Mortal Kombat (1992 video game)

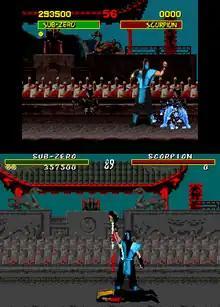
Sub-Zero's Fatality move in the SNES (top) and Genesis (bottom, with blood cheat applied) ports of "Mortal Kombat", showcasing the difference in violence levels

Four ports were released in North America and Europe as part of the "Mortal Monday" campaign in 1993: home console ports for the Super Nintendo Entertainment System (SNES) and Sega Genesis, and handheld console ports for the Game Boy and Game Gear. While the SNES version's visuals and audio were more arcade accurate than those of the Genesis version, it has less precise controls and due to Nintendo's "family friendly" policies, replaces the blood with sweat and most of the Fatalities with less violent "finishing moves". The sweat effect, which was a palette coloration added after Nintendo's decision to censor the game, could be reverted to the original red blood color via a Game Genie code input as "BDB4-DD07". On the Genesis version, the blood and uncensored Fatalities were available via a cheat code, spelled out "ABACABB", a nod to the 1981 album "Abacab" by the English rock band Genesis, who shared their name with the North American version of the console. This version was given an MA-13 rating by the Videogame Rating Council.